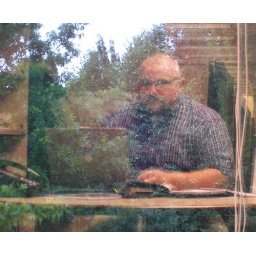
reflected in the window of the office on a stormy day